Sicily

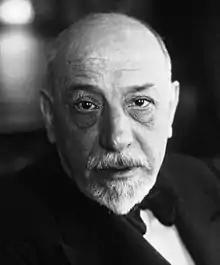
Luigi Pirandello (Nobel laureate, 1934)

By sea, Sicily is served by several ferry routes and cargo ports, and in all major cities, cruise ships dock on a regular basis.